Lady Vic

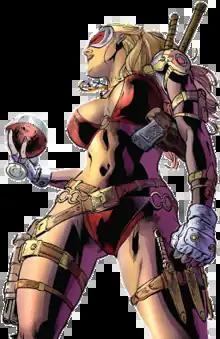
Portion of the panel from "Batwing" #24 (October 2013); art by Eber Ferreira (penciller), Eduardo Pansica (inker), and Paul Mounts (colorist).

Lady Elaine Marsh-Morton, a.k.a. "Lady Vic" or "Lady Victim" is a supervillain in the DC Comics universe. She is an English noblewoman who works secretly as an assassin, bounty hunter, and mercenary. She is employed on a semi-regular basis by Roland Desmond and appears most frequently as an antagonist of Nightwing (Dick Grayson).